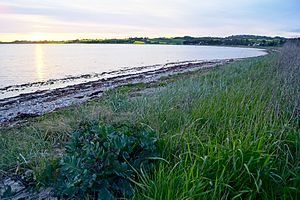
Begtrup Vig / Turisme
Begtrup Vig kyststrøg 2
Begtrup Vig er en vig af Aarhusbugten ved Mols, der mod øst og syd afgrænses af Helgenæs, længst mod øst af Dragsmur ved tangen mellem Mols og Helgenæs, hvor også resterne af Olaf Ryes Skanse. Den inderste del af vigen, fra den lille ø Rønnen i nord, og til Stavsøre på Helgenæs, er omgivet af enge og marker. Mod nord er det mere bakket, og her ligger landsbyerne Begtrup og Strands, og videre mod vest nogle sommerhusområder; Kysten drejer herefter mod syd og danner halvøen Skødshoved med det sydlige punkt Mols Hoved. Områdets landskab er formet af isens bevægelser under den sidste istid.